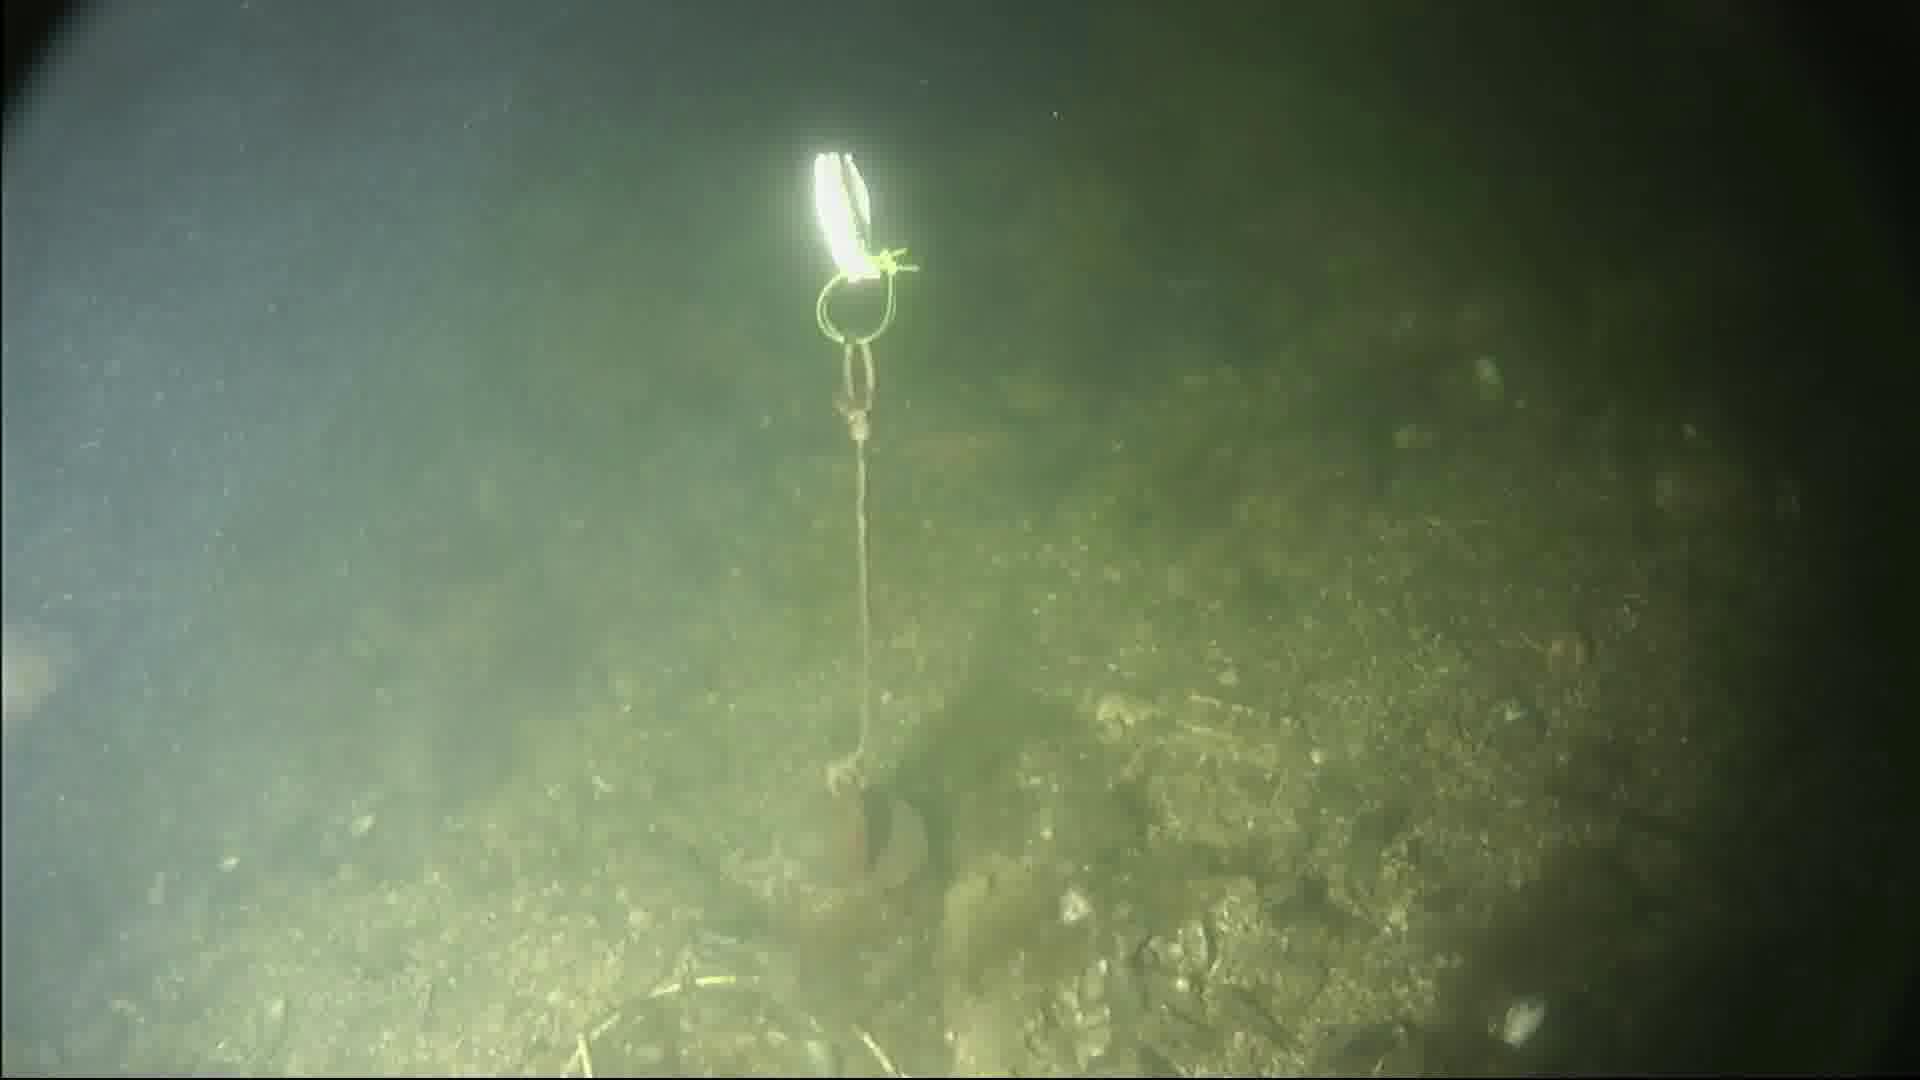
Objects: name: fish